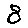
Label: 8